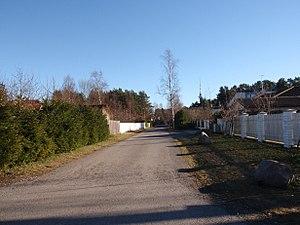
Lepiku est un quartier du district de Pirita à Tallinn en Estonie.